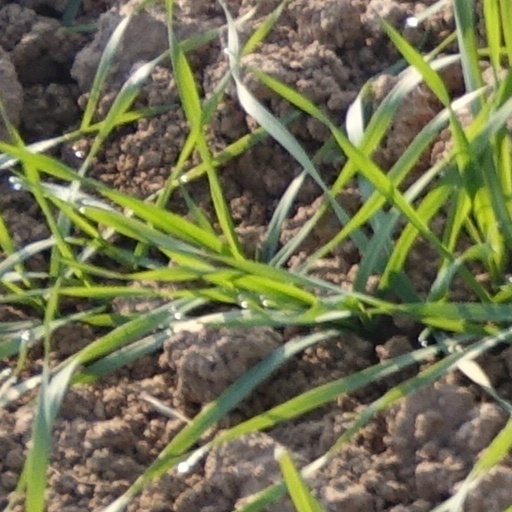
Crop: wheat